WHJE

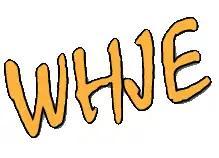
Former logo

The station broadcasts 15 varsity and junior varsity Carmel sports live from August to June, with the most listened-to games being varsity football in the fall, boys varsity basketball in the winter, and varsity baseball in the spring. Other prominent sports broadcast by WHJE include soccer (boys and girls), girls varsity basketball, junior-varsity basketball (boys and girls), Carmel Icehounds hockey, and varsity softball. Most years feature 100 or more individual sporting event broadcasts.